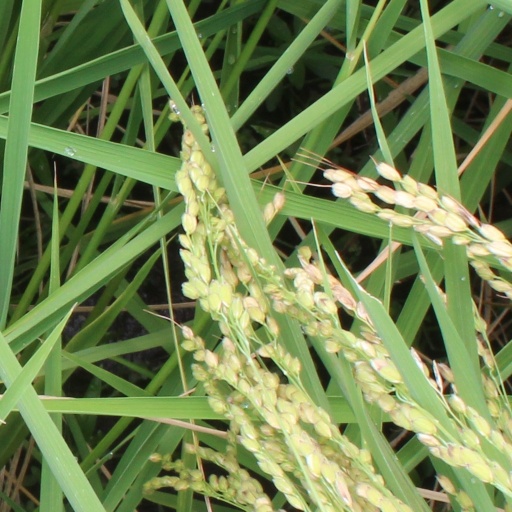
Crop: rice